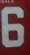
Number: 6